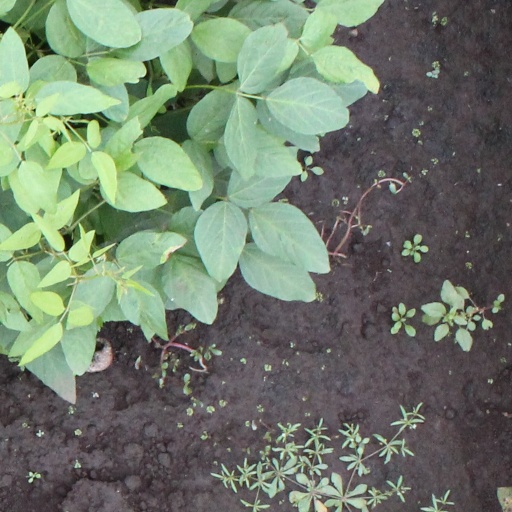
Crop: soybean